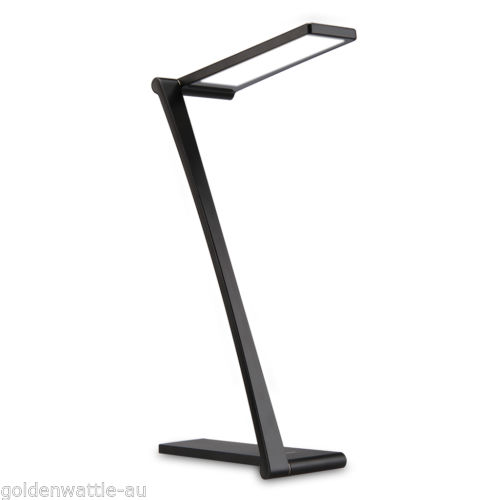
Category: lamp